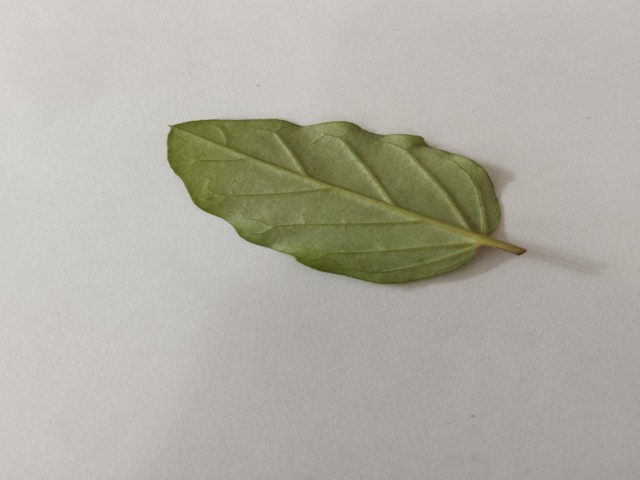
Plant: punarnava